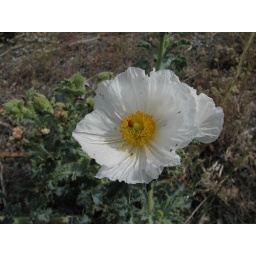
This beautiful species of white poppies grow in open spaces, often where overhead pine trees were burnt.